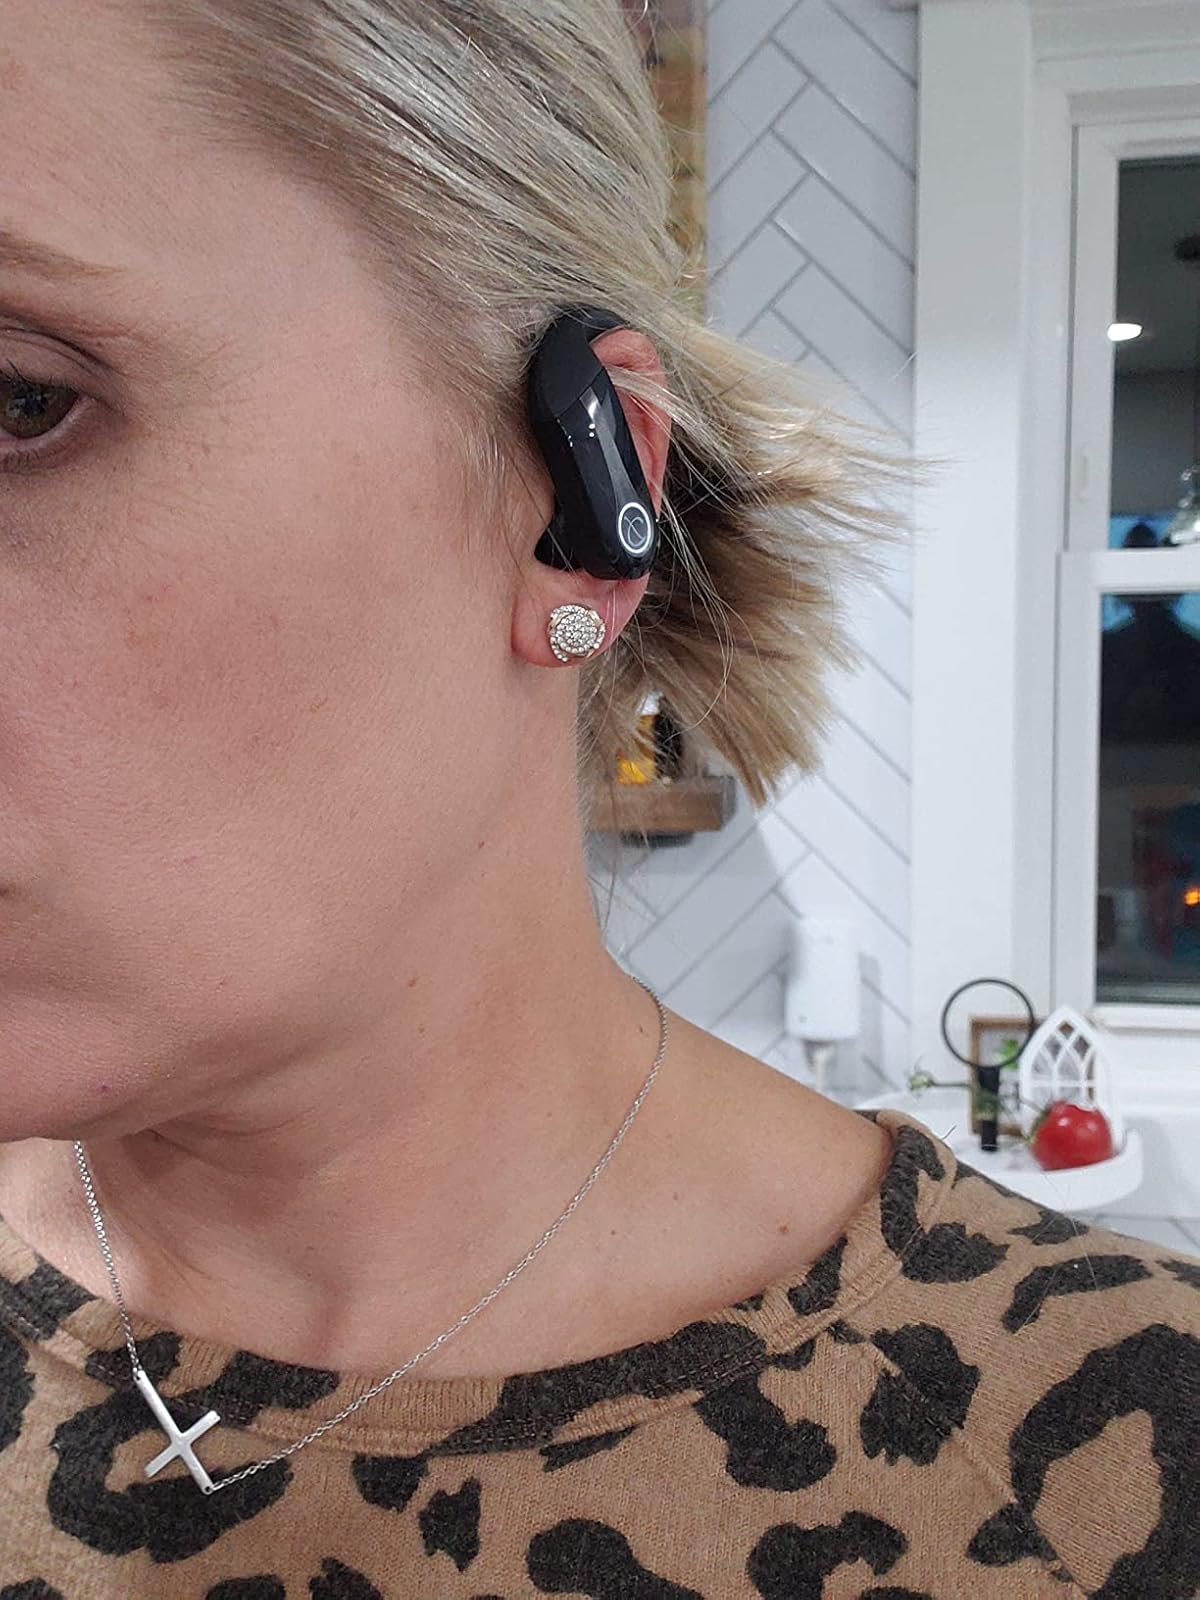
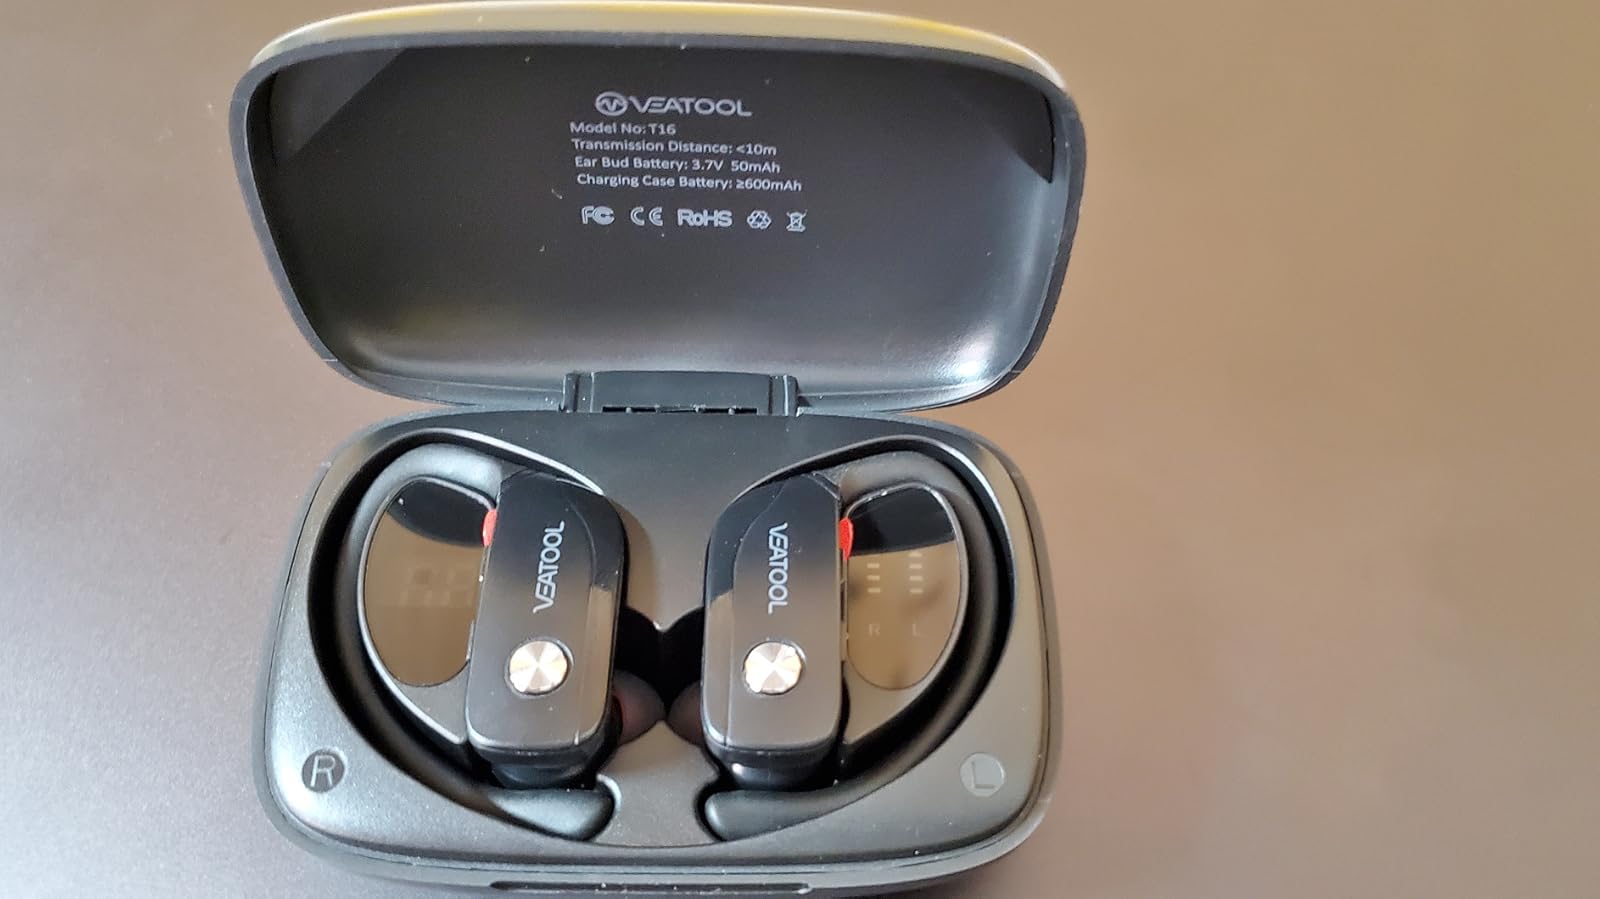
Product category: earbuds
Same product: no